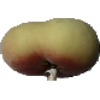
Label: peach_flat